Tylosaurus

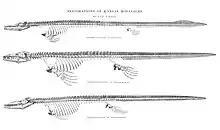
Figure from Williston's 1898 paper showing the first correct skeletal reconstruction of "Tylosaurus" (bottom)

When Cope described the holotype specimen of "T. proriger" in 1870, he visualized it as an "excessively elongated reptile", due to the morphology of the caudal vertebrae which suggested this. Taking into account his descriptions, this would result in a sea serpent-like reptile reaching lengths rivaling those of the largest cetaceans. The following year, Cope added more details to his visualization of the animal. For him, the head of "Tylosaurus" would be conical in shape, with eyes on top, and having a jaw connected to a throat similar to that of a pelican, thus facilitating the entry of its prey. Still according to Cope, the animal would have had only the flippers located at the front of the body, those at the back being absent. The tail is seen as long and flat, used in eel-like locomotion. This depiction was followed in various works published during the late 19th century, although some depictions also depict the animal with a long neck.